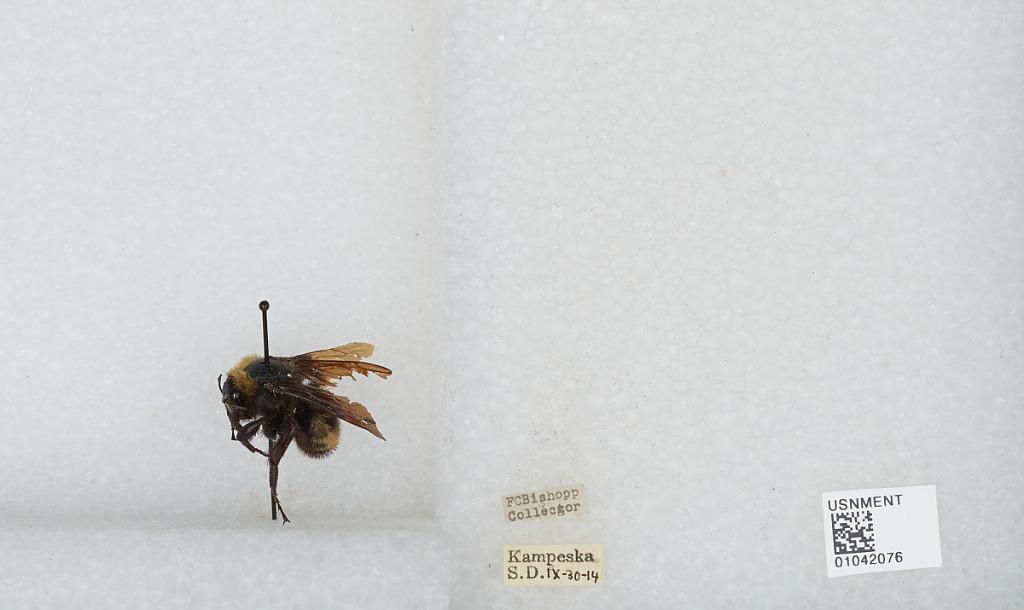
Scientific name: Bombus sp.
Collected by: F. Bishopp
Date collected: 1914-9-30
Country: United States
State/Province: South Dakota
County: Codington
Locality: Kampeska
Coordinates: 44.88, -97.2686